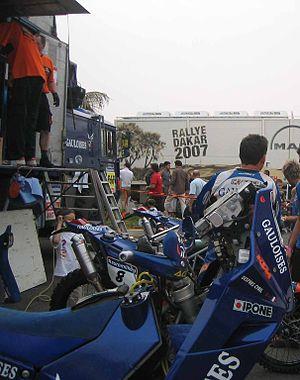
La place du sport au Sénégal est très importante.
Cyril Despres, né le 24 janvier 1974 à Nemours, est un pilote moto puis auto français, pratiquant principalement le rallye-raid. Il a remporté cinq fois le Rallye Dakar moto entre 2005 et 2013.